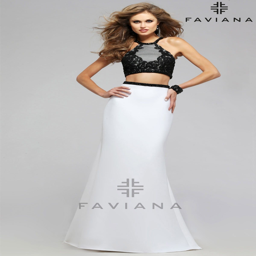
not over the top prom dresses